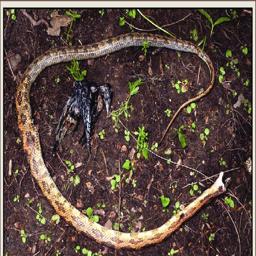
Animal: snakes